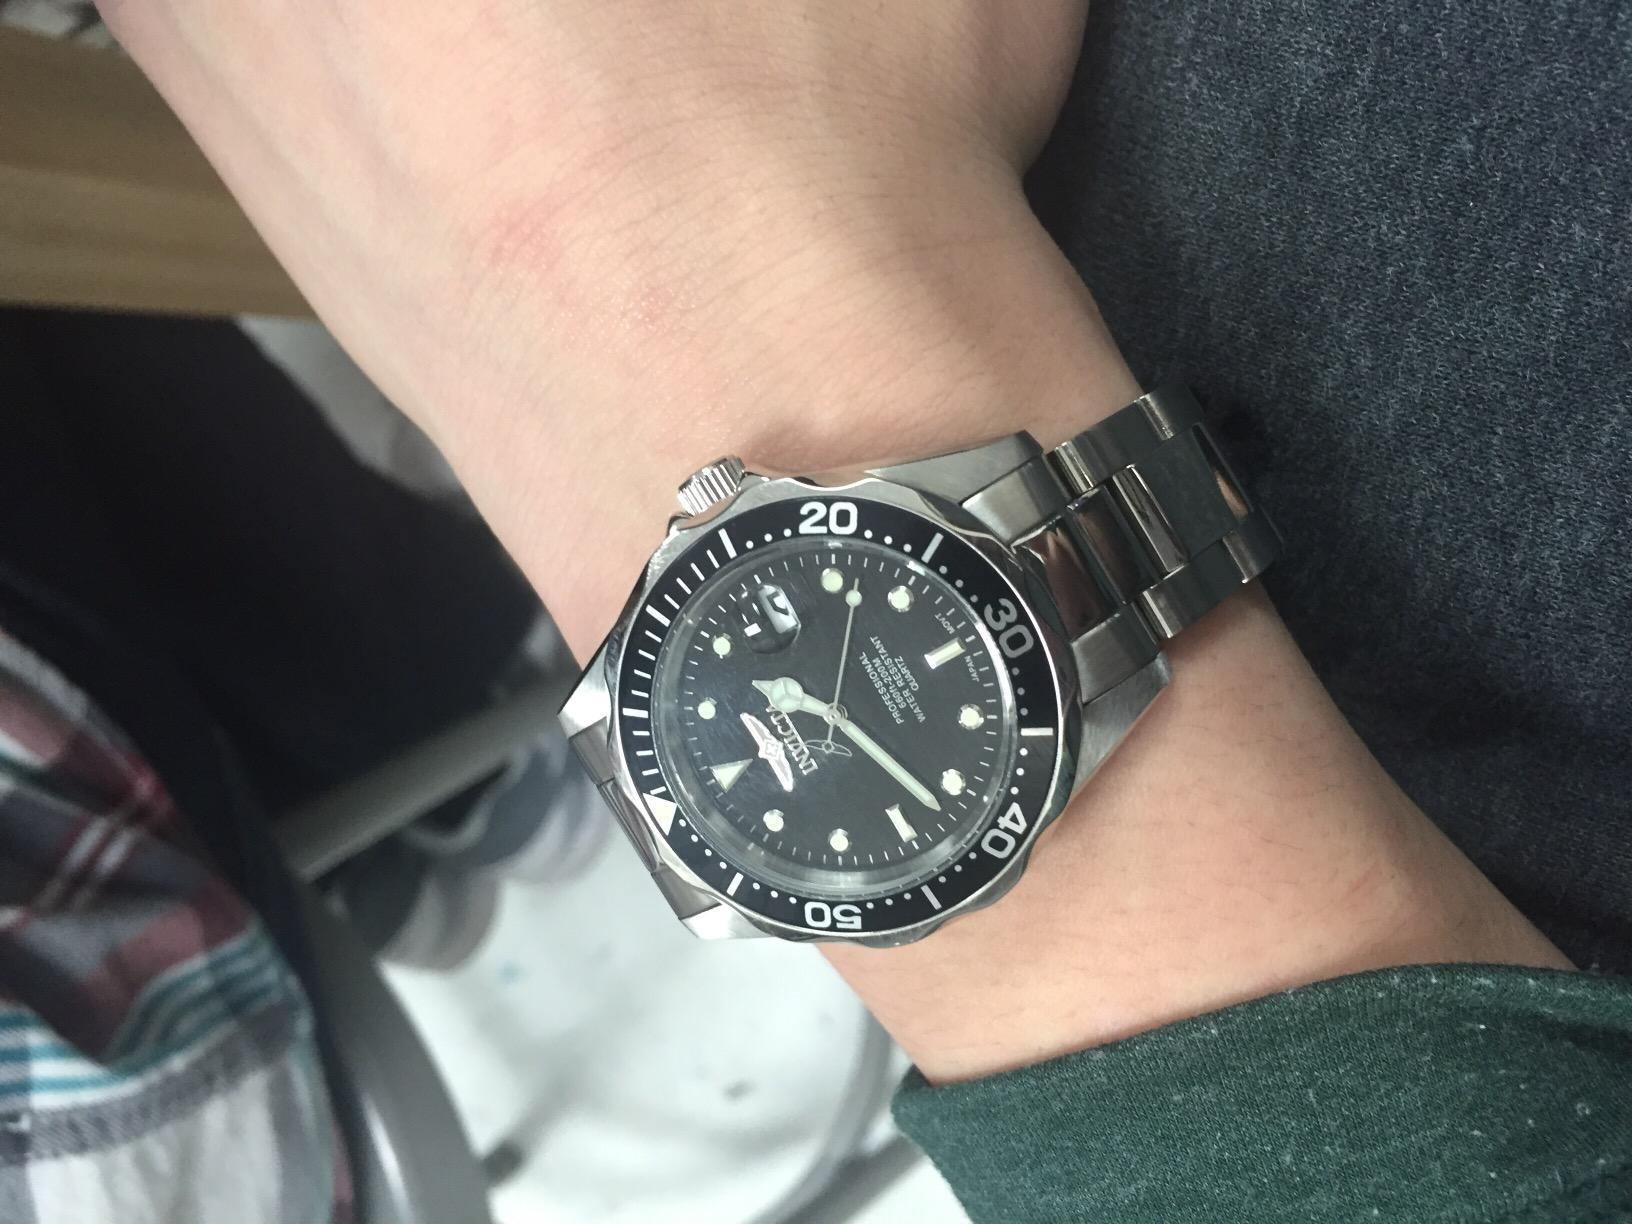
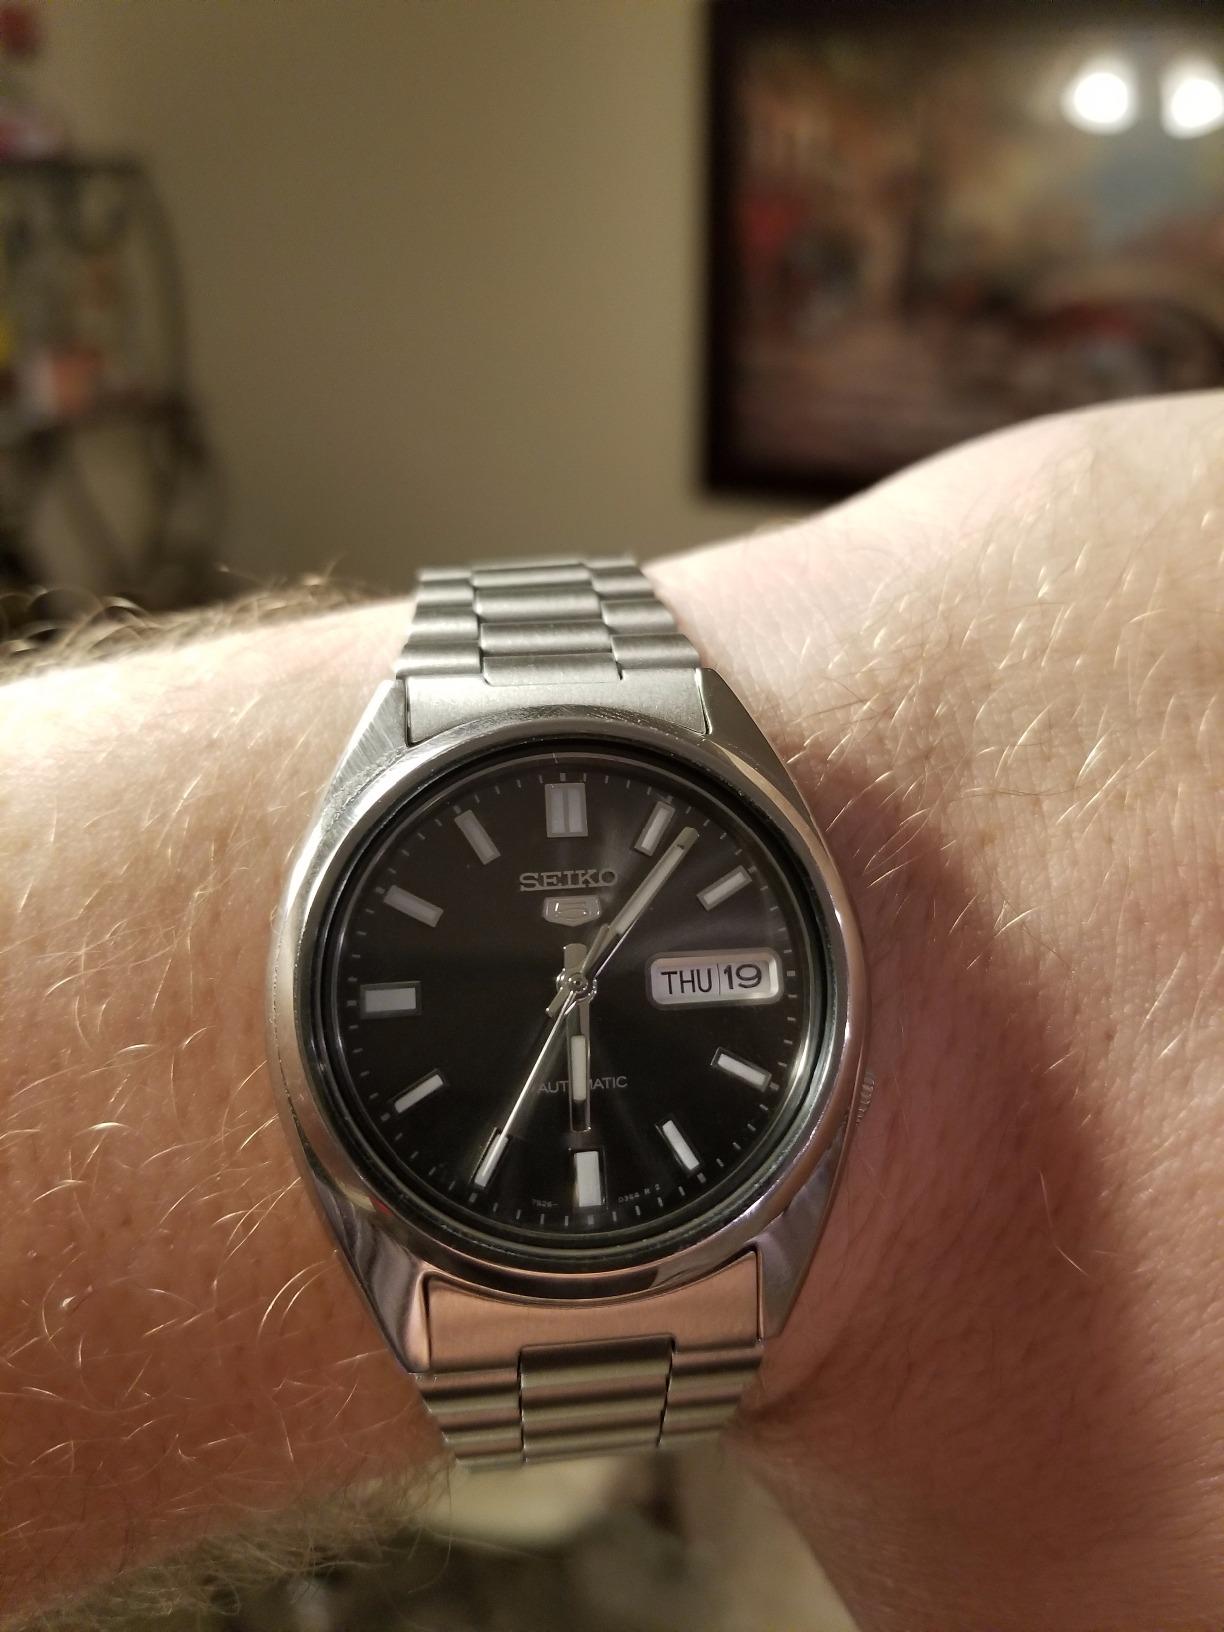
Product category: accessories_watch
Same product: no